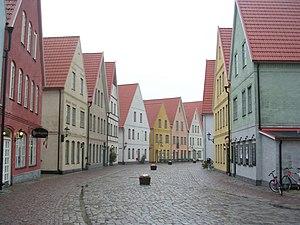
Le nouvel urbanisme est un courant urbanistique né d'abord en Europe, puis aux États-Unis d’Amérique où il s'est développé et où il a connu une certaine faveur depuis les années 1980. Il se distingue de l'urbanisme néo-traditionnel par le fait qu'il reprend les principes de l'urbanisme et de la morphologie urbaine traditionnels, sans chercher nécessairement à pasticher les styles d'architectures traditionnelles d'une autre époque.